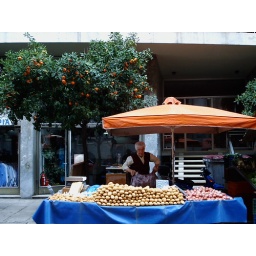
I loved the orange trees along the streets all over the city. It reminded me of Seville.